Toyogaoka Station

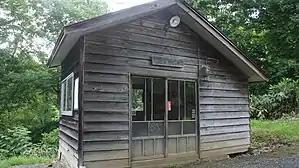
Station building (July 2017)

The station had a side platform serving one track. The unstaffed station building was located a short distance from the platform.